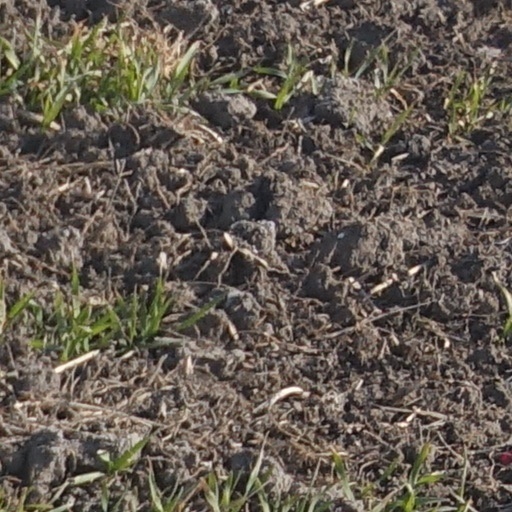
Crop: wheat